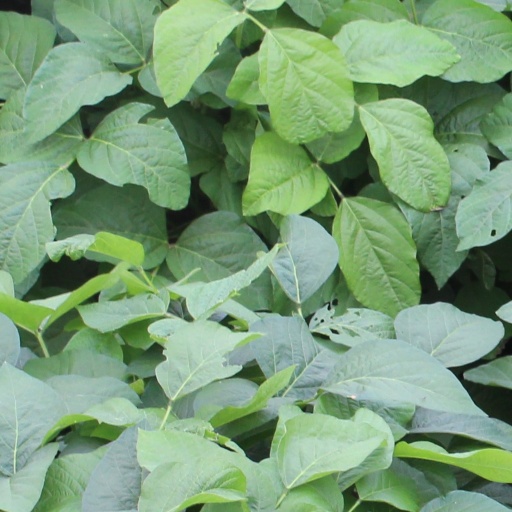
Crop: soybean